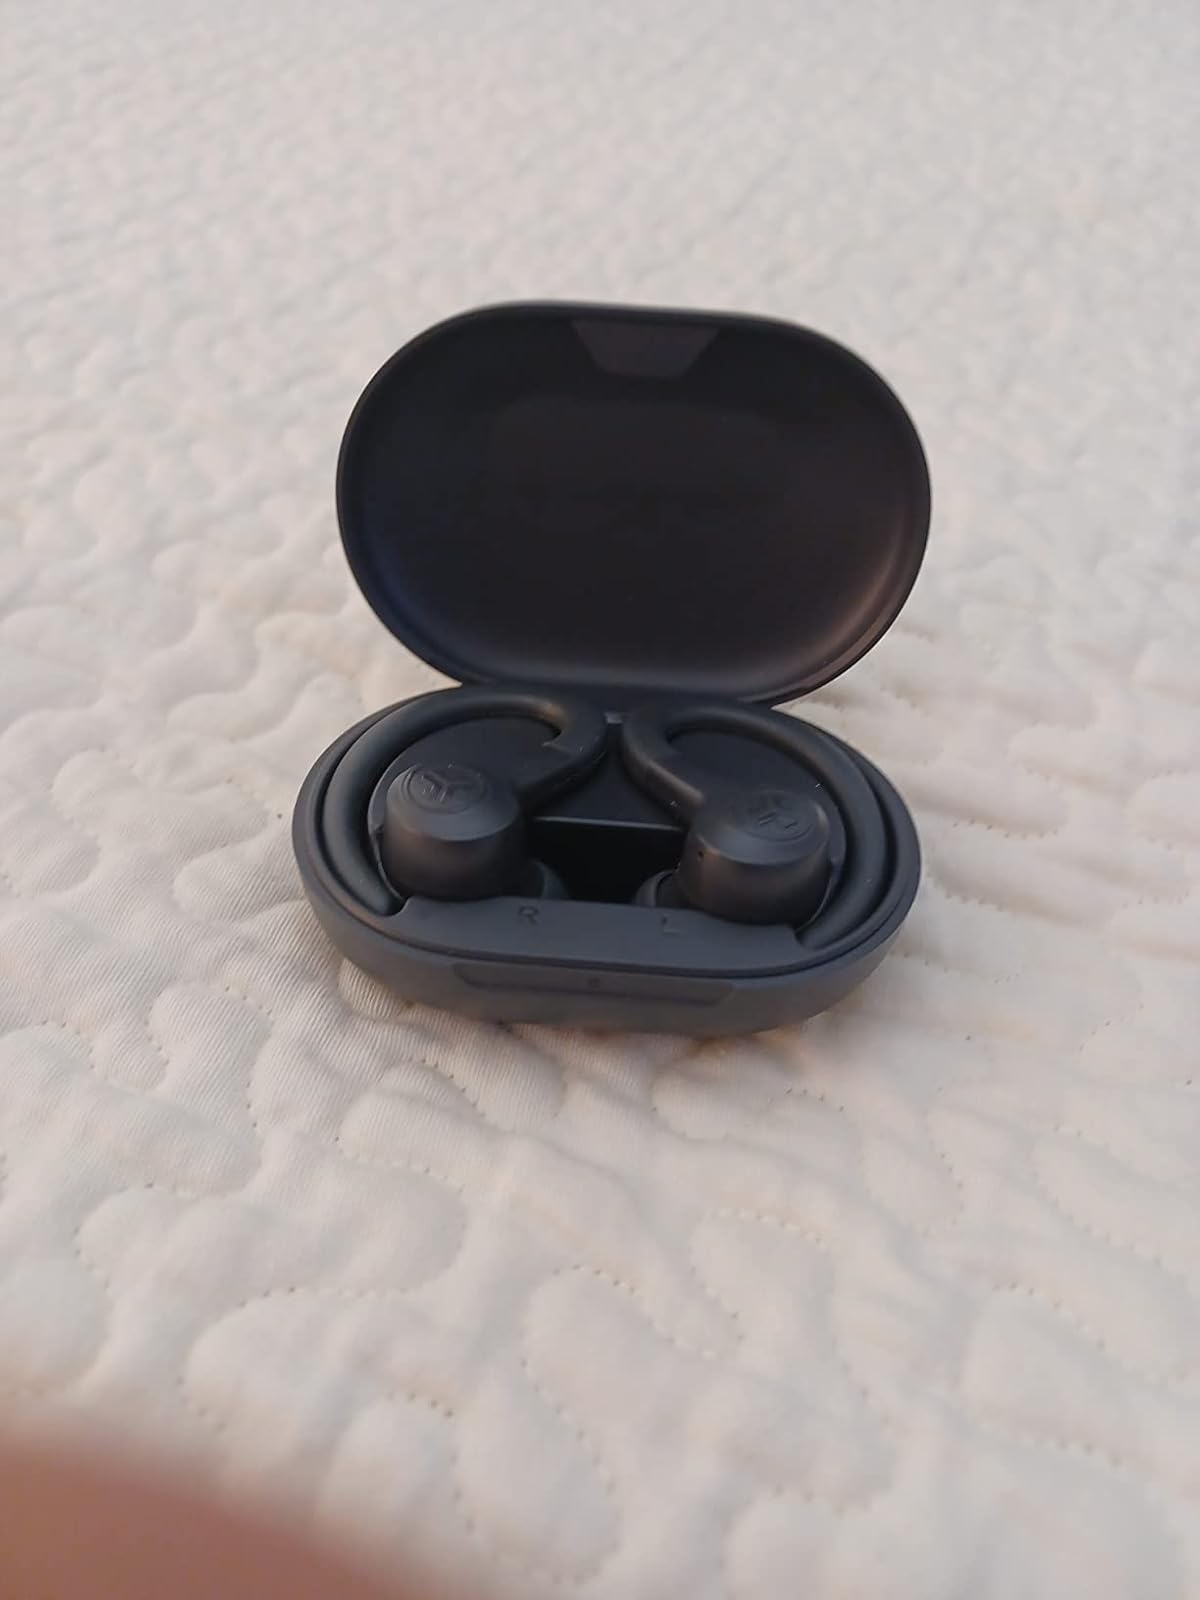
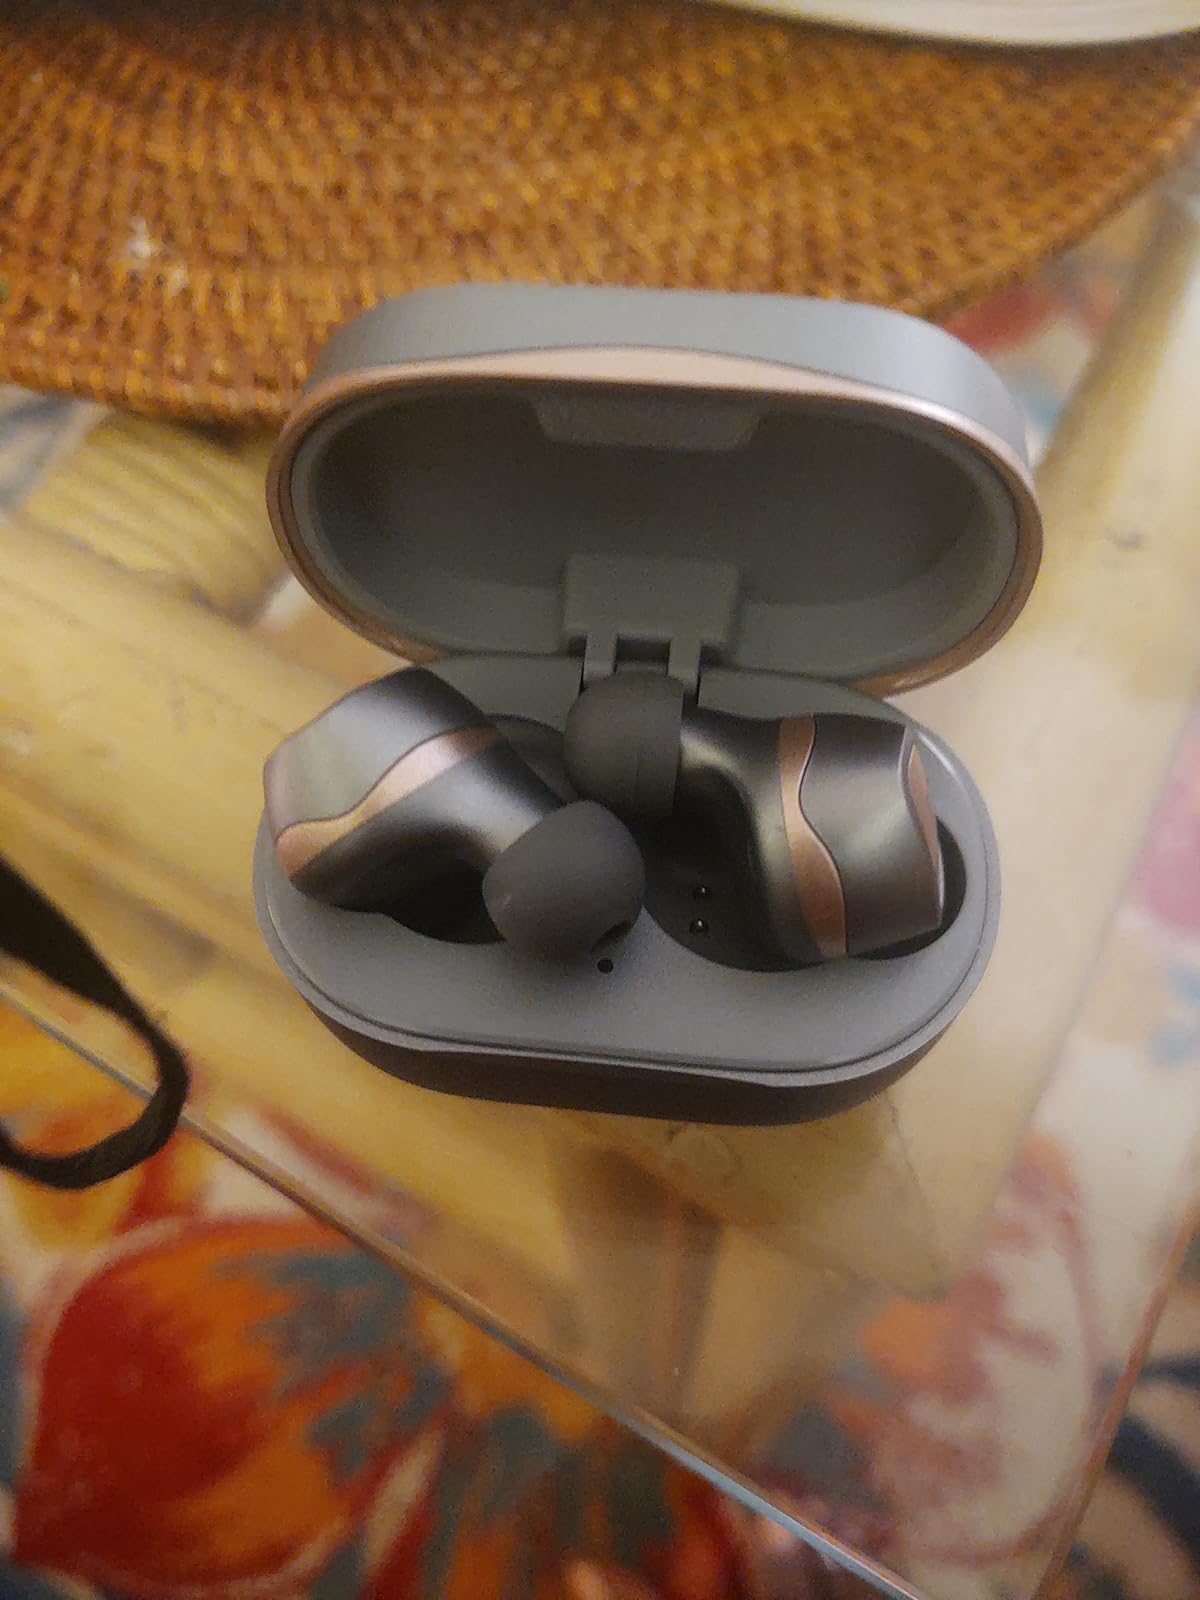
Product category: earbuds
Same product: no